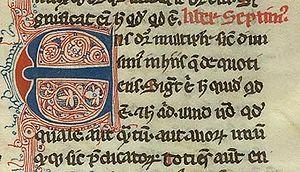
En philosophie, la métaphysique désigne la connaissance du monde, des choses ou des processus en tant qu'ils existent « au-delà » et indépendamment de l’expérience sensible que nous en avons, mais elle prend des sens différents selon les auteurs et selon les époques. Très éloignée des sciences normatives comme l'éthique, la métaphysique est une science philosophique qui questionne d'abord l'existence des choses ou des événements tels qu'ils nous apparaissent, et qui tente ensuite de décrire et d'expliquer ce qui existe vraiment.
En philosophie, l'abîme est une métaphore employée pour signifier la profondeur sans limite ou la parfaite obscurité d’un principe, d’une origine ou de Dieu, en lien avec les idées de source, de pesanteur, d’antériorité et d'inconditionné. La notion vient du grec « abyssos » qui signifie « sans fond », « d'une profondeur immense ». Le terme est repris en latin et devient « abyssus », puis à la forme superlative « abyssimus », d'où en français « abysme » puis « abîme ». Il est d'abord utilisé dans un contexte religieux chrétien où il prend diverses significations, puis, à partir du XVIIᵉ siècle, il finit par désigner le principe suprême dissimulé au plus profond de l'âme humaine et des choses, le fondement premier du monde, le point d’origine qui fonde tout l’univers. Sans aucun fondement lui-même, l'abîme ne peut être conçu que négativement comme un principe inexplicable, voire inconcevable.
La Critique de la raison pure, en allemand, Kritik der reinen Vernunft, est une œuvre d'Emmanuel Kant, publiée en 1781 et remaniée en 1787. Elle est considérée comme son œuvre majeure, la plus lue, peut-être la plus difficile, commentée, étudiée et la plus influente. Incomprise à son origine, elle donna rapidement prise à une littérature de controverse. Après la première parution, Kant continua à tenter de clarifier la problématique qui la portait, celle des limites de la raison. Elle donna lieu notamment, à un autre ouvrage intitulé Les Prolégomènes à toute métaphysique future, ce qui lui permit de mener à bien une refonte de son maître ouvrage dans une seconde édition, enrichie d'une nouvelle préface, en 1787.
La Métaphysique est un ensemble de quatorze livres écrits par Aristote et réunis après sa mort. Le titre Métaphysique n'est pas d'Aristote lui-même, mais a été donné par le bibliothécaire Andronicos de Rhodes, qui a rassemblé et organisé les livres.